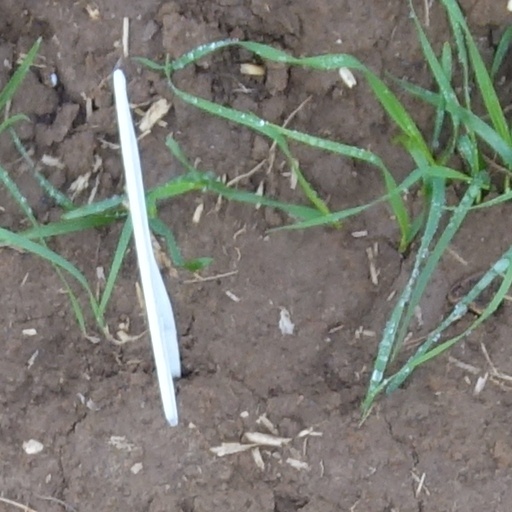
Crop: wheat